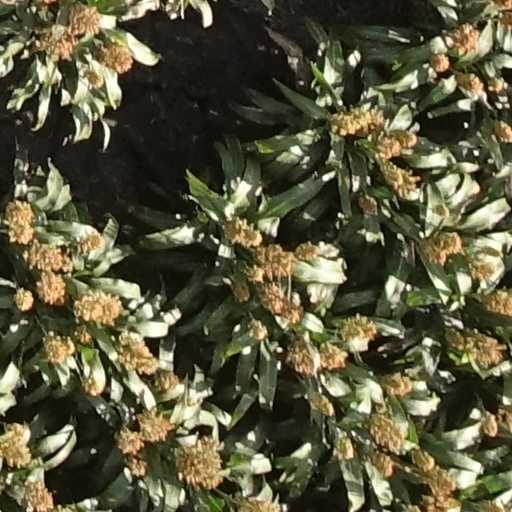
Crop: sorghum